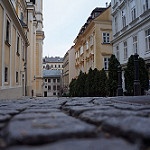
Scene: Outdoor